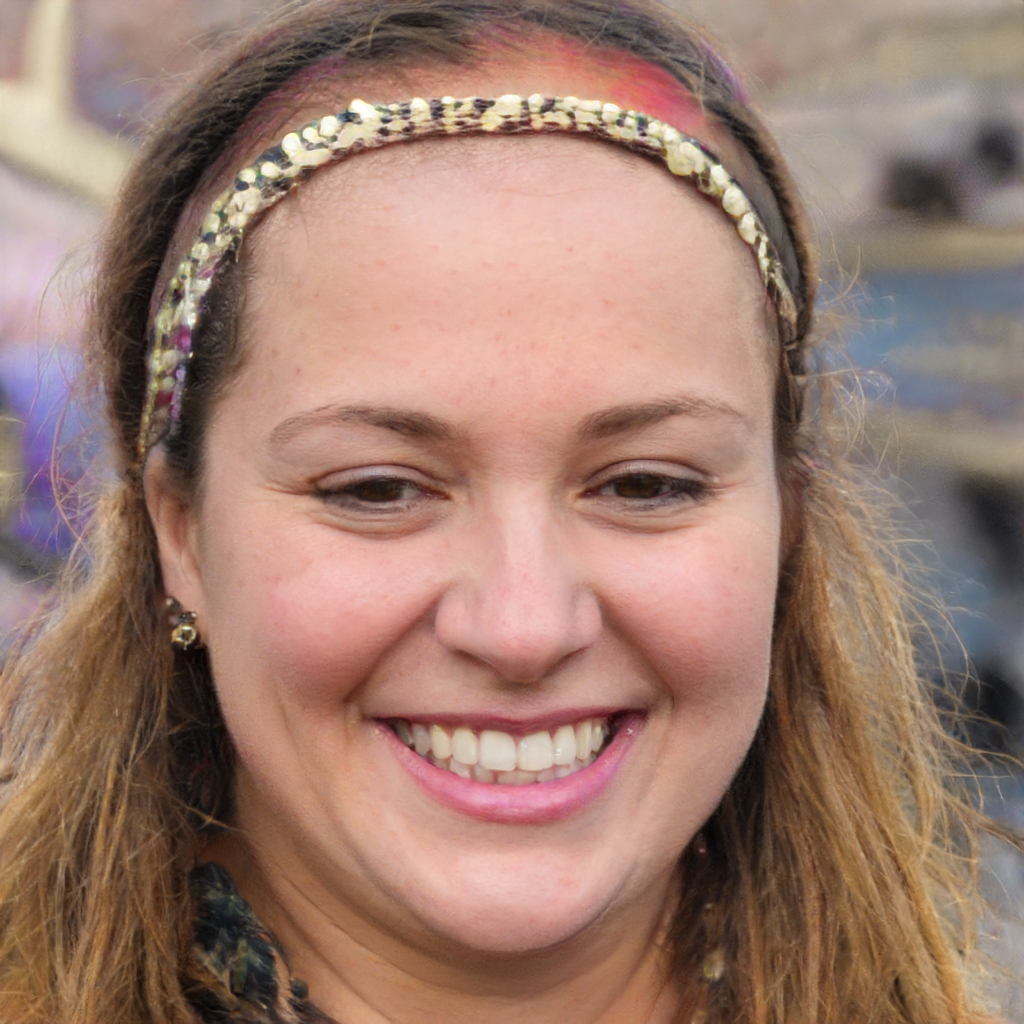
Gender: Female